Paul Dewar

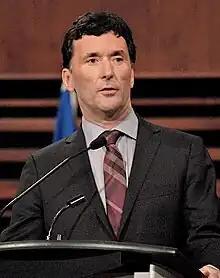

Paul Wilson Dewar (January 25, 1963 – February 6, 2019) was a Canadian educator and politician from Ottawa, Ontario. He was the New Democratic Party (NDP) Member of Parliament (MP) for the riding of Ottawa Centre.